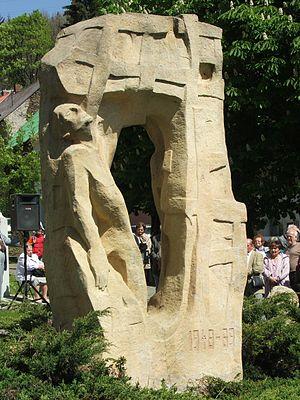
Jáchymov, aussi Saint-Joachimsthal en français, en allemand : Sankt-Joachimsthal est une ville et une station thermale du district et de la région de Karlovy Vary, en Tchéquie. Sa population s'élevait à 2 549 habitants en 2018.
Le printemps de Prague est une période de l’histoire de la République socialiste tchécoslovaque durant laquelle le Parti communiste tchécoslovaque introduit le « socialisme à visage humain » et prône une relative libéralisation. Il débute le 5 janvier 1968, avec l'arrivée au pouvoir du réformateur Alexander Dubček et s’achève le 21 août 1968 avec l’invasion du pays par les troupes du Pacte de Varsovie.